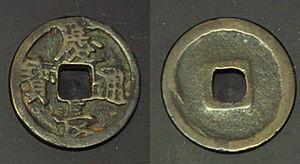
Le système monétaire Tokugawa est un système monétaire métallique unitaire et indépendant fondé par le shogun Tokugawa Ieyasu en 1601 au Japon et demeuré en vigueur tout au long du shogunat Tokugawa, jusqu'à sa disparition en 1867.